Scanadu

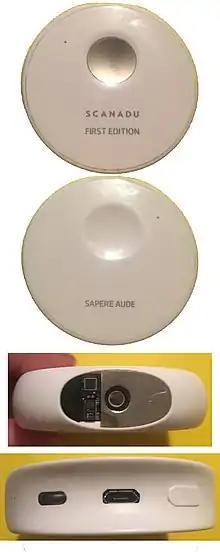
All sides of a Scanadu Scout First Edition. It is approximately 6 cm in circumference and 1.6 cm in height. This device was used in the trial until it become dysfunctional.

On November 29, 2012, the company unveiled a suite of new tools. The Scanadu Scout is a lightweight device that is touched to a patient's temple and is touted as being able to return key vital sign results in less than 10 seconds. Project ScanaFlo is a urinanalysis test for conditions like preeclampsia, gestational diabetes, kidney failure and urinary tract infections. Project ScanaFlu is used when a patient is exhibiting cold-like symptoms. The saliva test checks for Strep A, Influenza A and B, adenovirus, and RSV. The suite of products, originally conceived of in partnership with IDEO, is being designed by award-winning industrial designer Yves Behar.